Parapara, Tasman

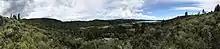
View from the quarry lake of Parapara and Parapara Inlet

Early land-based travel in Golden Bay was along the beach. Beacons were installed in 1885 to guide people across the mudflats but only after at least five people had drowned. Crossing of the Parapara Inlet at the mouth was not advised as it was too dangerous. The "inland road", much of which is now State Highway 60, was built in stages between Tākaka and Collingwood. A local contractor won the tender in May 1897 to form that part of the road that ran along the Parapara Inlet for NZ£33.